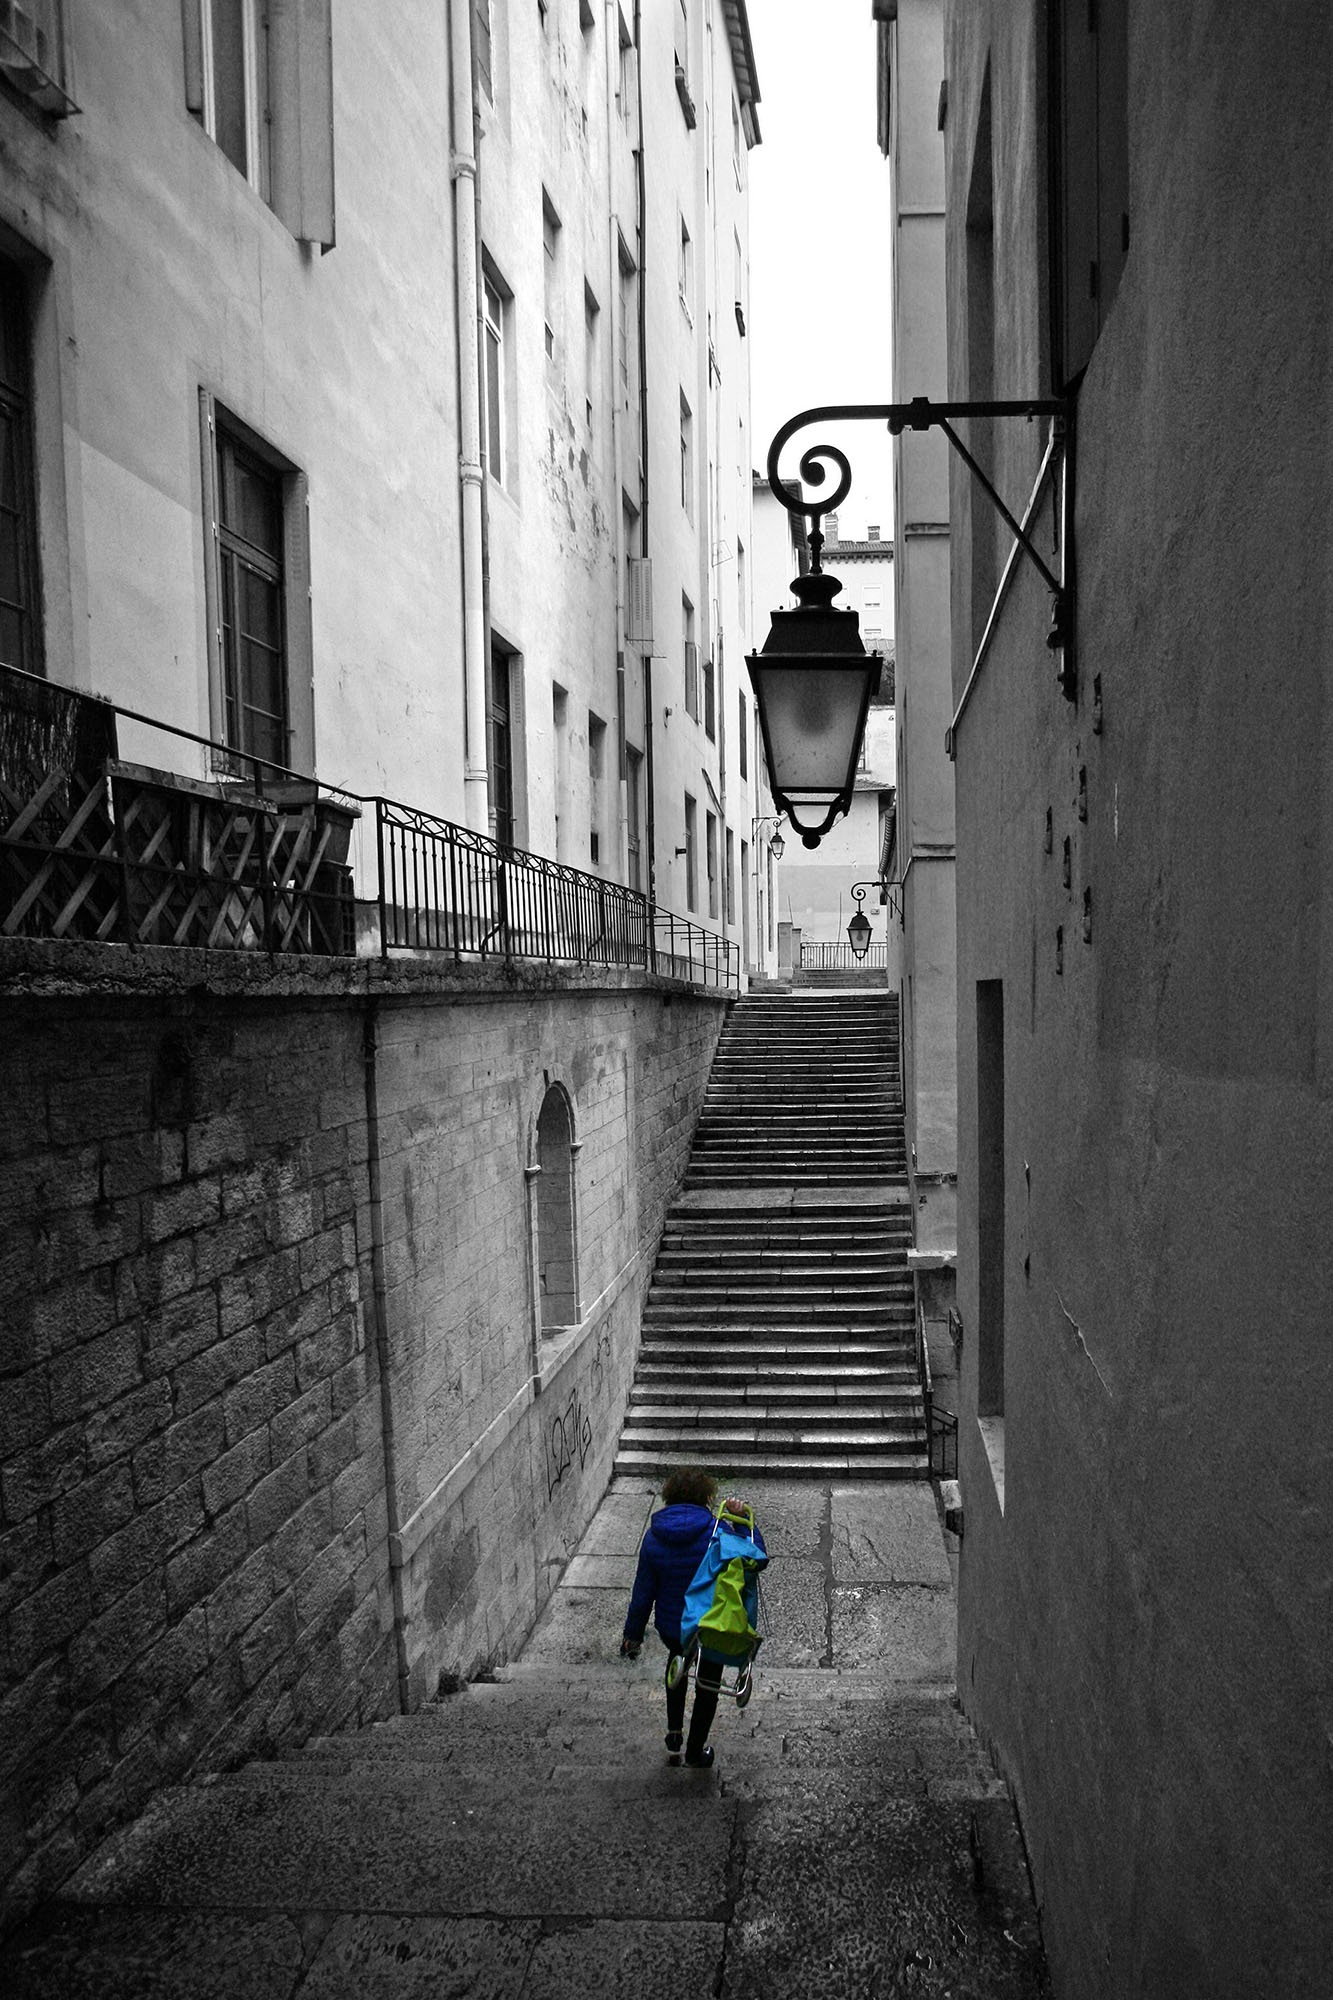
light, black and white, road, white, street, photography, alley, color, shadow, darkness, black, monochrome, lane, infrastructure, photograph, snapshot, urban area, monochrome photography